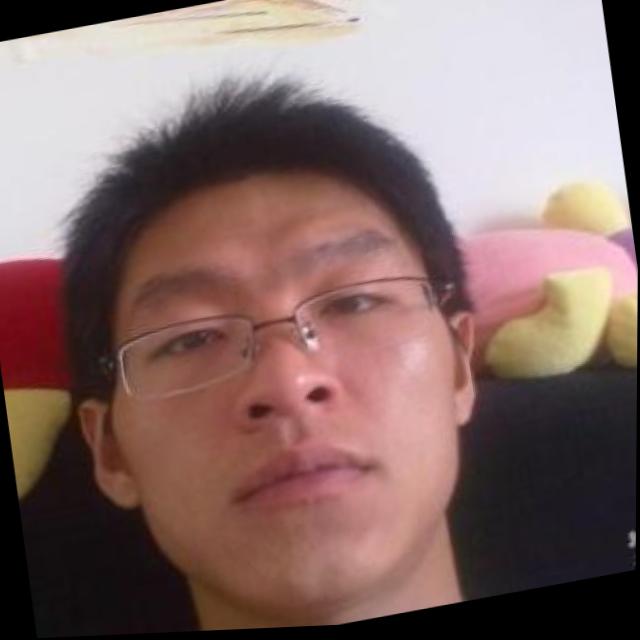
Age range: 21-44